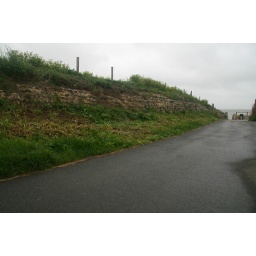
View N to the ocean along the east wall. The northern portion of the wall has been entirely eroded by the sea.